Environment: real
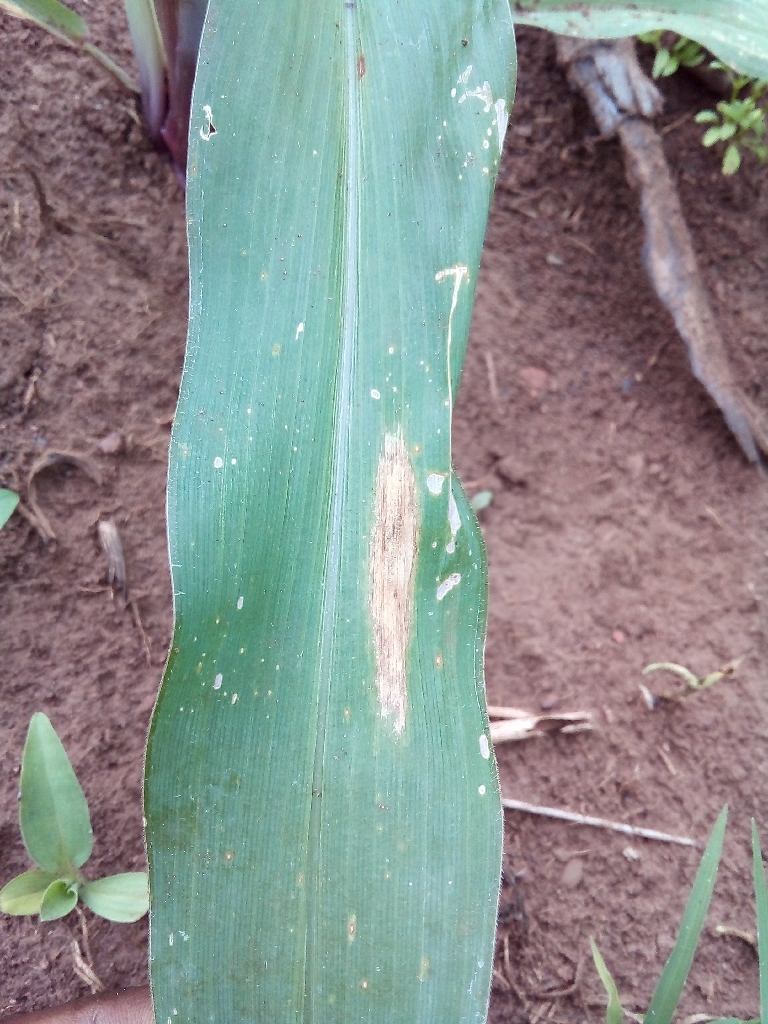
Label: northern_corn_leaf_blight